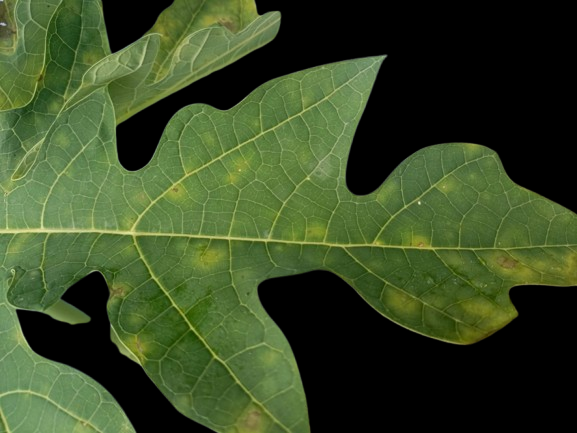
Crop: Papaya
Label: Pathogen_symptoms